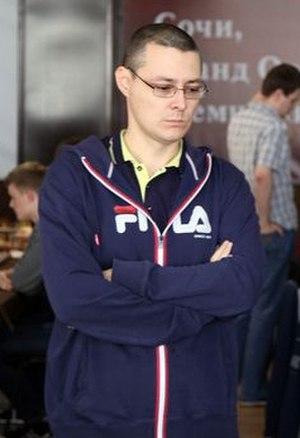
Aleksandr Aleksandrovitch Galkine est un grand maître russe du jeu d'échecs qui a remporté le Championnat du monde d'échecs junior en 1999 à Erevan, devant Rustam Qosimjonov et Karen Asrian.